Fulvous babbler

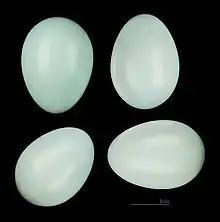
Eggs of "Turdoides fulva fulva" MHNT

The fulvous babbler or fulvous chatterer (Argya fulva) is a species of bird in the family Leiothrichidae. It is 25 cm long with a wingspan of 27–30.5 cm. It is warm brown above with very faint streaking on the crown and back. The throat is whitish and the rest of the underparts are pale brown.